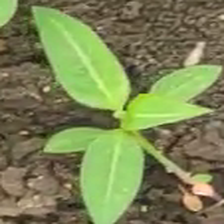
Weed species: Moti_dudhi(Euphorbia_geneculata_L)